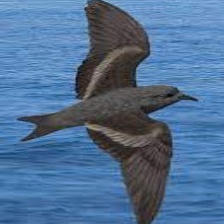
Species: ASHY STORM PETREL
Scientific name: OCEANODROMA HOMOCHROA